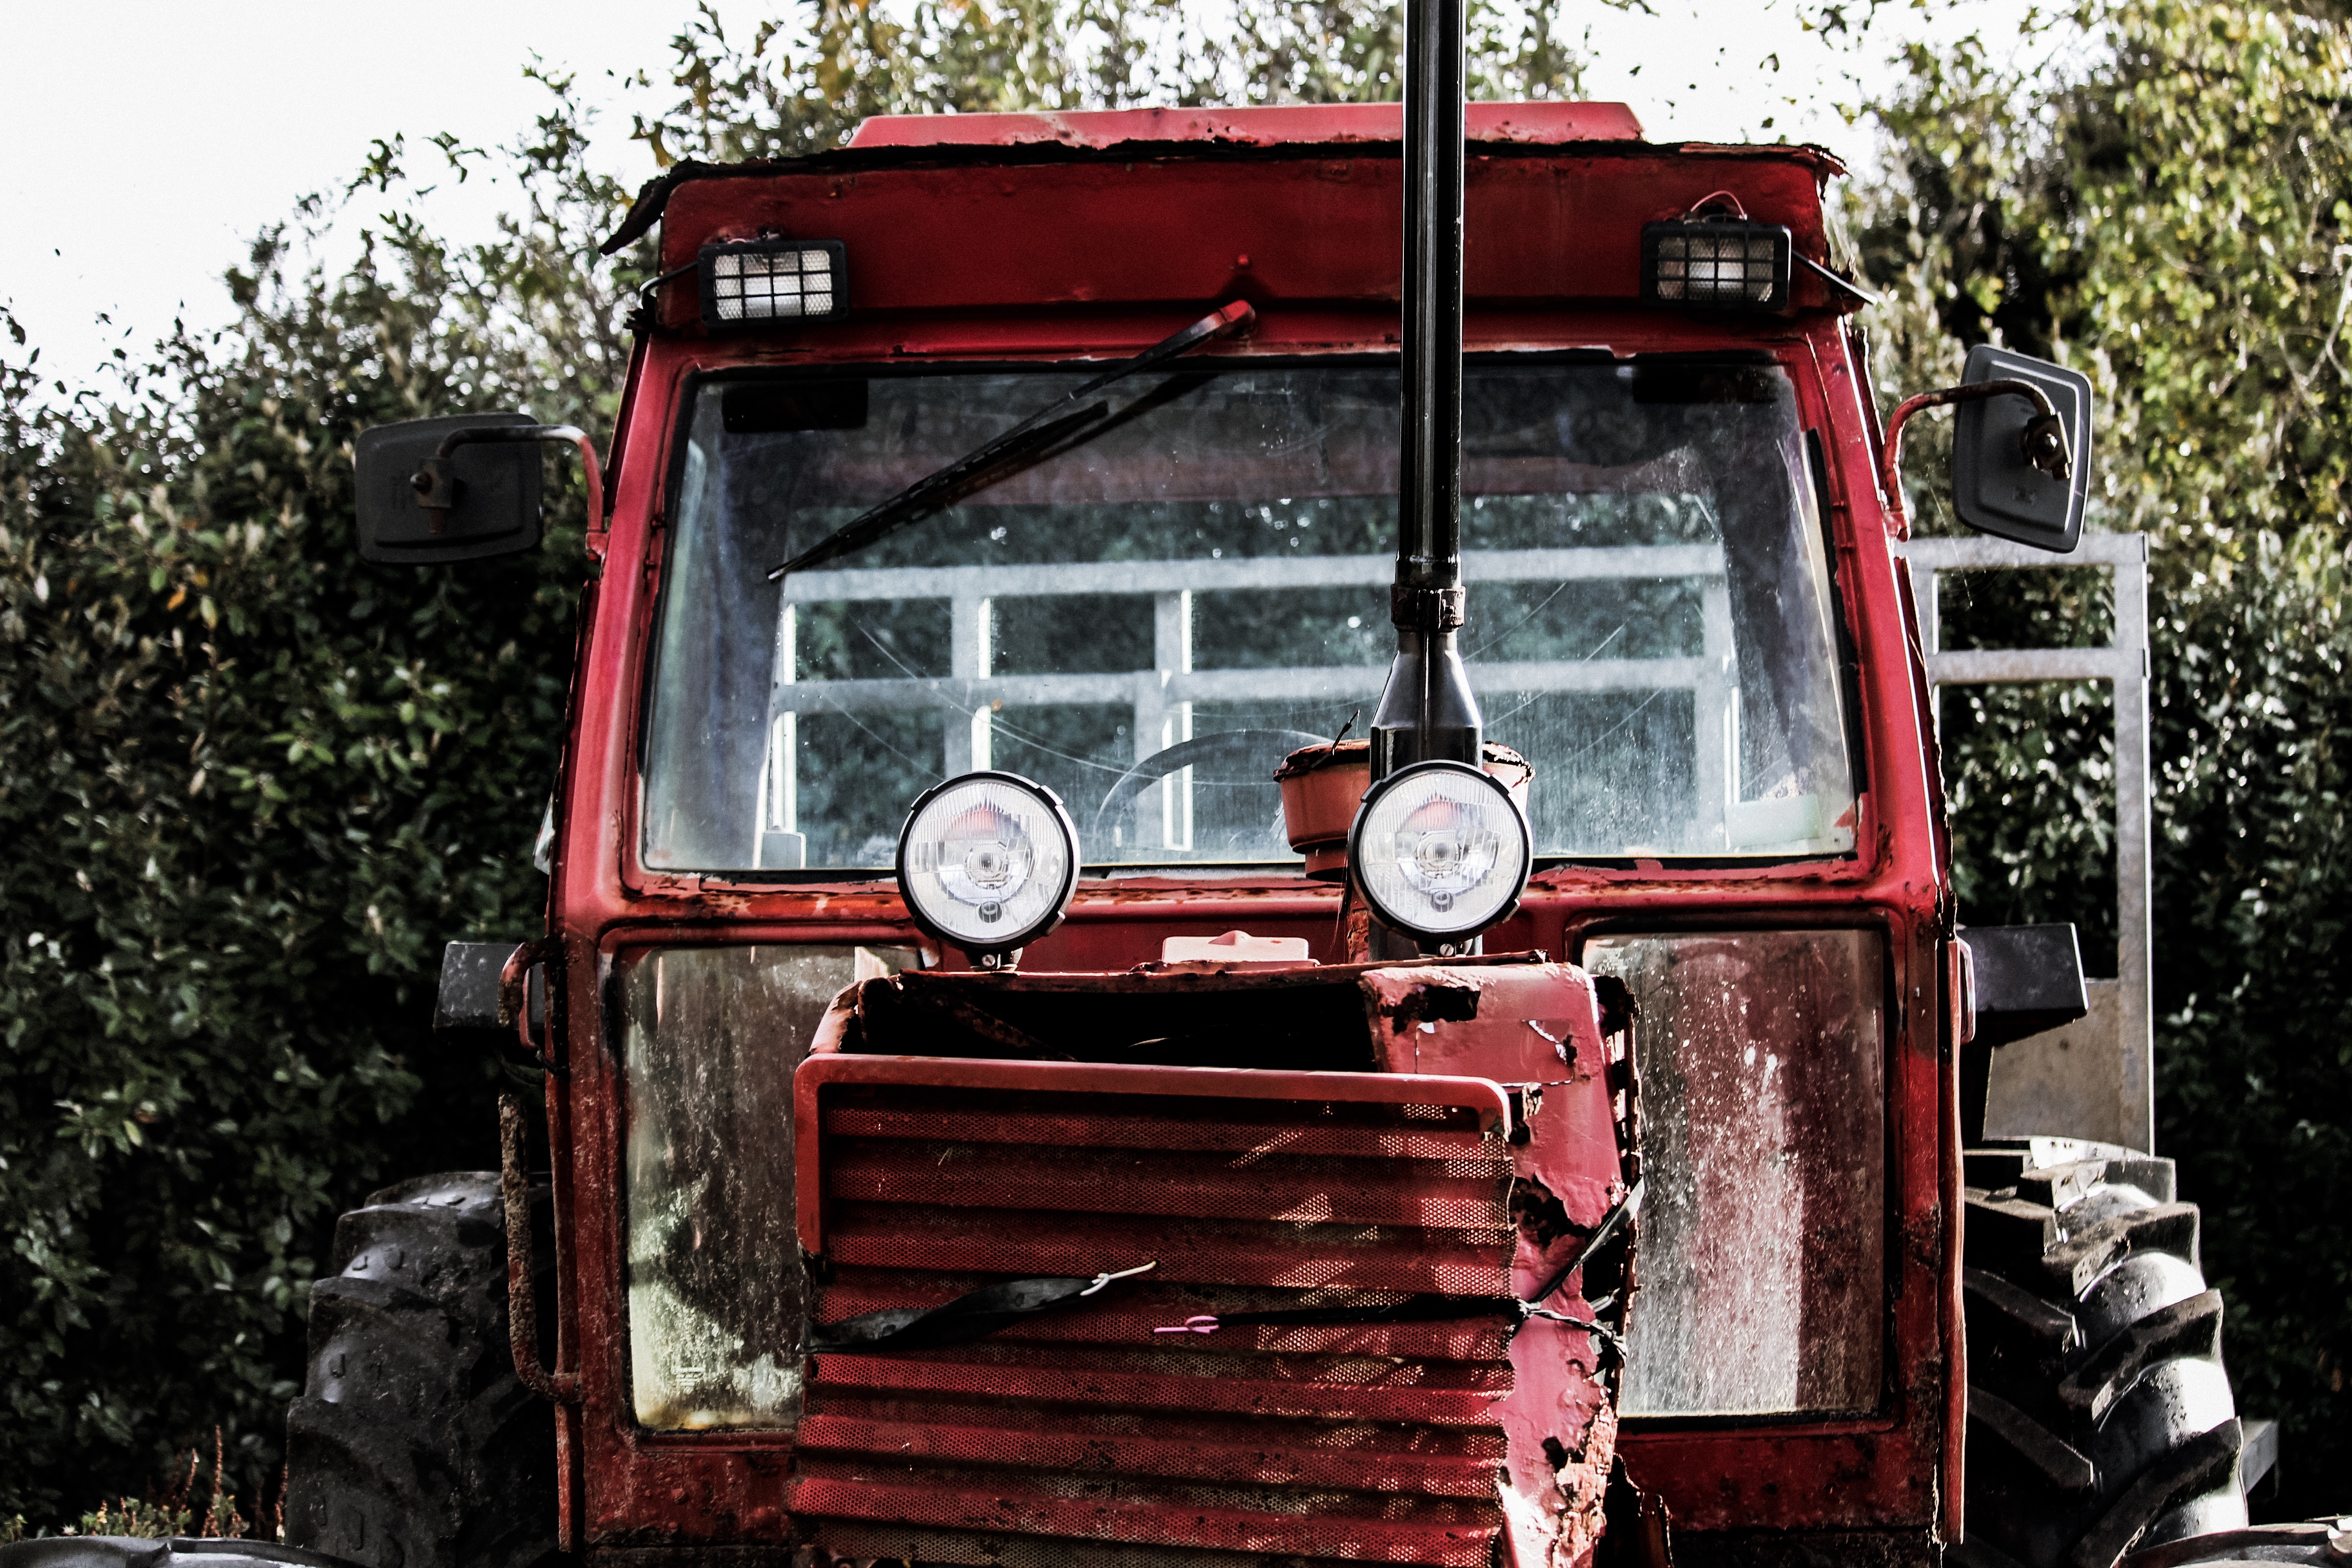
car, transport, truck, vehicle, public transport, locomotive, land vehicle, rolling stock